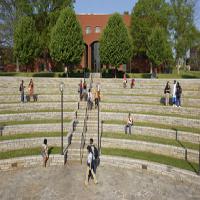
Weather: sun or clear